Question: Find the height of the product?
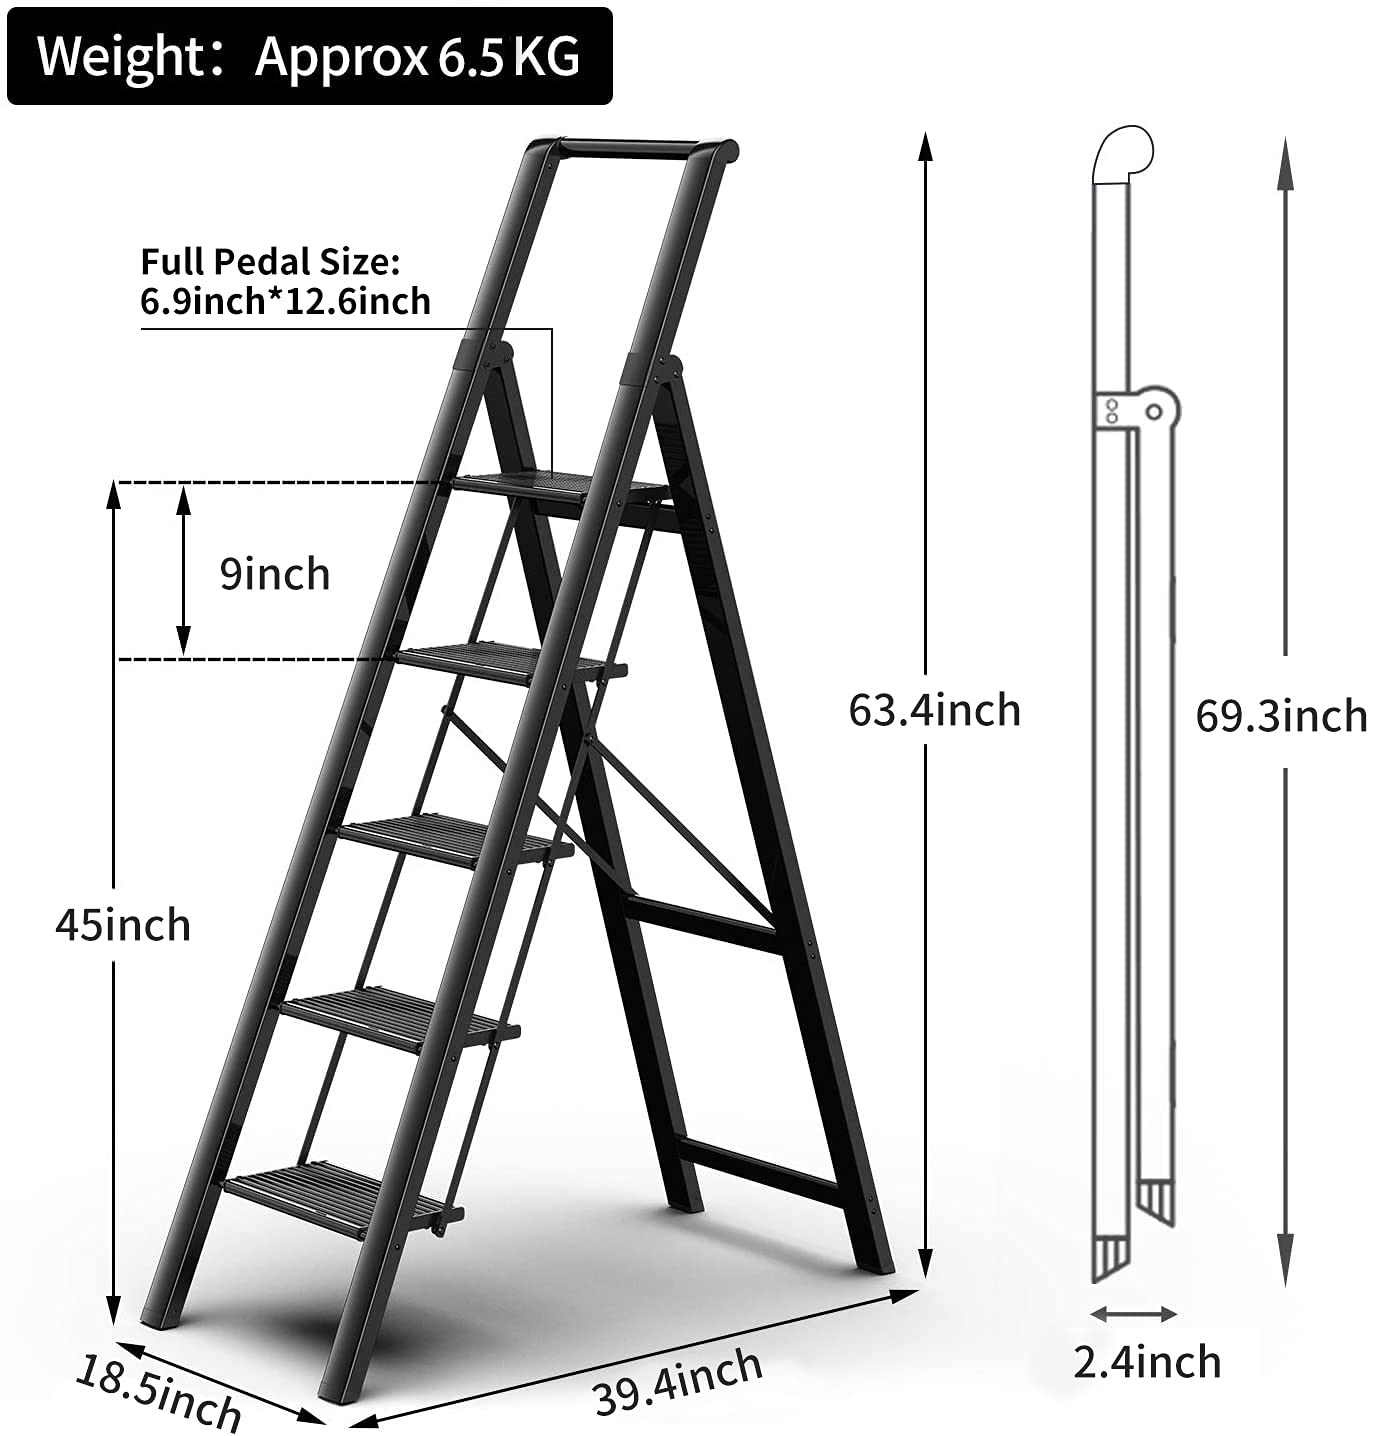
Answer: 69.3 inch